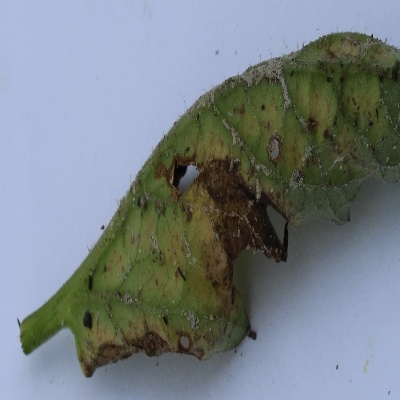
Crop: Tomato
Condition: septoria leaf spot